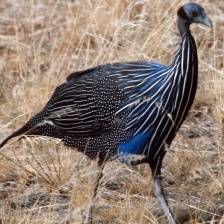
Species: VULTURINE GUINEAFOWL
Scientific name: ACRYLLIUM VULTURINUM